Camp Androscoggin

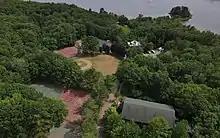
An aerial view of Camp Androscoggin located on Lake Androscoggin taken in July 2021.

Camp Androscoggin is part of the Central Maine Camp League (CMCL), competing with Camps Cobbossee, Caribou, Manitou, and others camps in sports, including baseball, soccer, tennis, basketball, archery, and swimming.